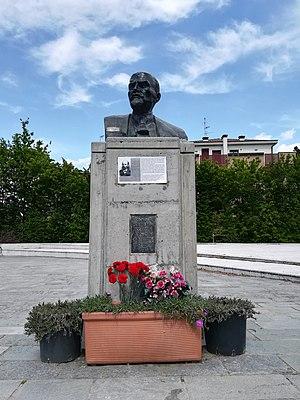
Cavriago (province de Reggio Emilia, Italie). Buste de Lénine, offert par l'Union soviétique à la commune de Cavriago en 1970.